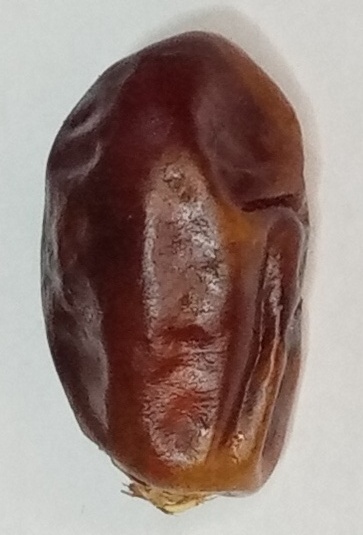
Variety: aseel
Size: medium
Grade: grade-1